Glenlee (ship)

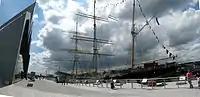
"Glenlee" docked at her home outside the Riverside Museum, Glasgow.

"Glenlee" was built by Anderson Rodger & Company at their Bay Shipyard in Port Glasgow for the Glen-line of the Glasgow shipping company Archibald Sterling & Co. Ltd., and was launched on 3 December 1896. She has a hull length of , beam of and depth of , the over-all length with the spike bowsprit is .